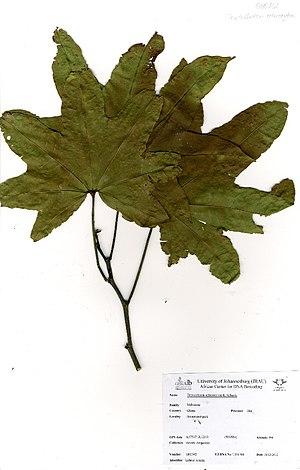
Triplochiton scleroxylon est une espèce d'arbres de la famille des Malvaceae et du genre Triplochiton, présente en Afrique tropicale. Son bois a longtemps été le plus exporté d'Afrique de l'Ouest et du Centre.